Castlemaine Art Museum

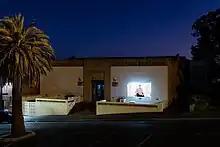
Elevated evening view of Castlemaine Art Museum with the Terrace Projection: Jesse Boylan "At the end of the day," 2023, showing on the facade

In 2019, CAM commenced a pilot inclusivity program to engage with three communities impeded in attending and enjoying CAM; First Nations young people, people with disability, and young people at risk. Participants were recruited through Nalderun, the Mount Alexander Shire Disability Advocacy Group, the local hospital and local school teachers. Ideas were received concerning solutions to increasing accessibility and relevance.